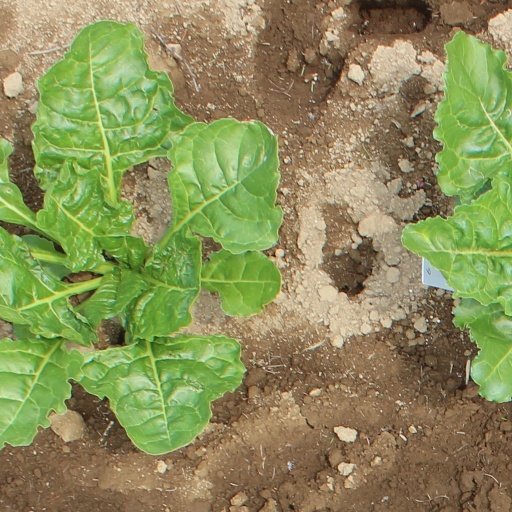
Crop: sugar beet